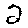
Label: 2